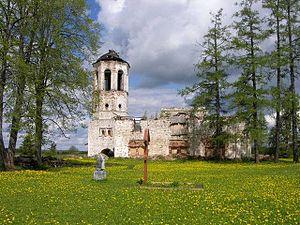
Pogost ou Ochevenski Pogost est un village du raïon de Kargopol dans l' oblast d'Arkhangelsk en Russie.
Les églises abandonnées en Russie sont nombreuses et dispersées dans toute la Russie. La plupart d'entre elles ont été construites au XIXᵉ siècle, mais il en existe aussi datant du XVIIIᵉ siècle, et même du XVIIᵉ siècle. Pour celles qui ont précédé, soit elles ont entièrement disparu, soit elles sont plus souvent protégées et classées au patrimoine mondial ou national russe. La plupart de ces églises abandonnées ont accueilli des milliers de paroissiens de villages, de villes pendant des siècles. Les visiteurs ne sont plus aujourd'hui que des adeptes de l'abandonologie, des photographes, des curieux, sauf une fois qu'elle échappent à la ruine grâce à des restaurateurs privés enthousiastes ou à l'intervention de l'État. Il arrive aussi que des personnes âgées qui ont connu l'église alors qu'elle était ouverte, viennent se recueillir dans ces lieux.
Le monastère de la Dormition Alexandre Ochevenski est un monastère orthodoxe en activité dépendant de l'éparchie de Plessetsk et situé dans le village de Pogost, raïon Kargopolski, oblast d'Arkhangelsk en Russie.